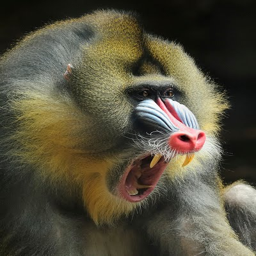
biggest monkey in the world - photo #